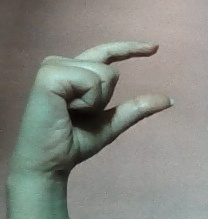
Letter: dal